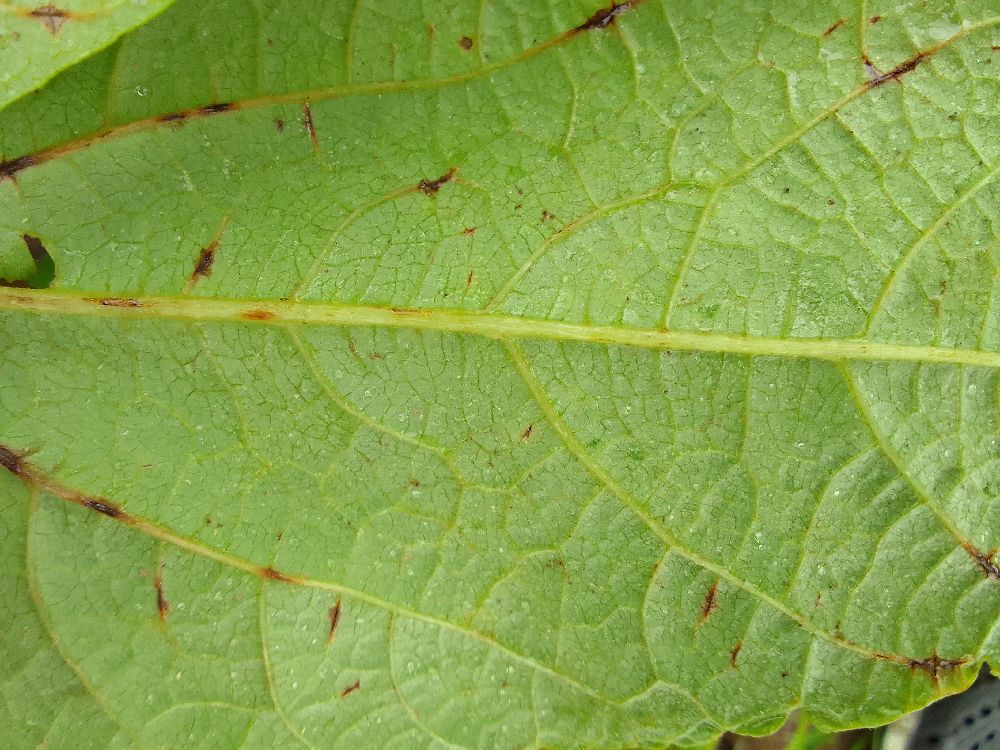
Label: anthracnose